Maya Widmaier-Picasso

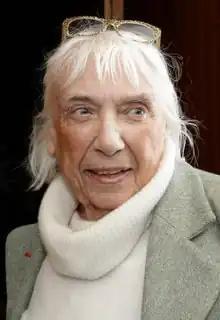

María de la Concepción "Maya" Widmaier-Picasso (5 September 1935 20 December 2022), later known as Maya Ruiz-Picasso, was the eldest daughter of Spanish painter Pablo Picasso and Marie-Thérèse Walter. She devoted part of her life to the study and preservation of the legacy of her father.